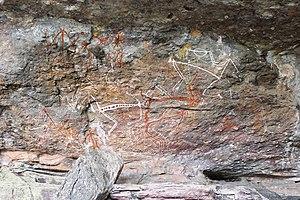
Art aborigène dans la galerie d'Anbangdang du Nourlangie Rock, parc national de Kakadu, Australie